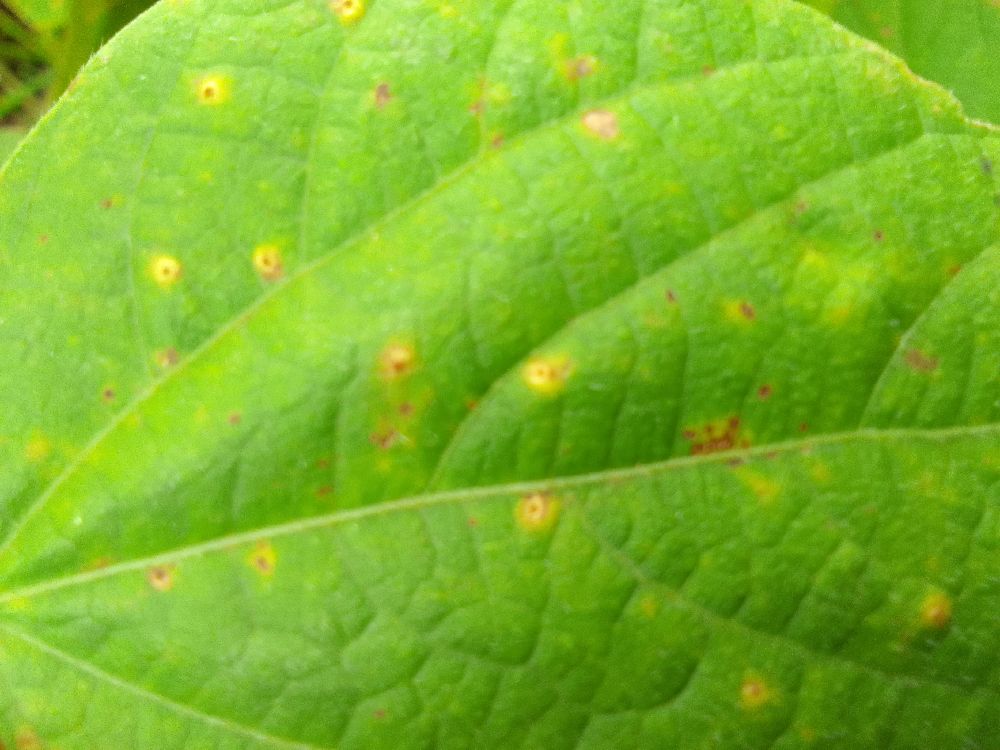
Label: rust